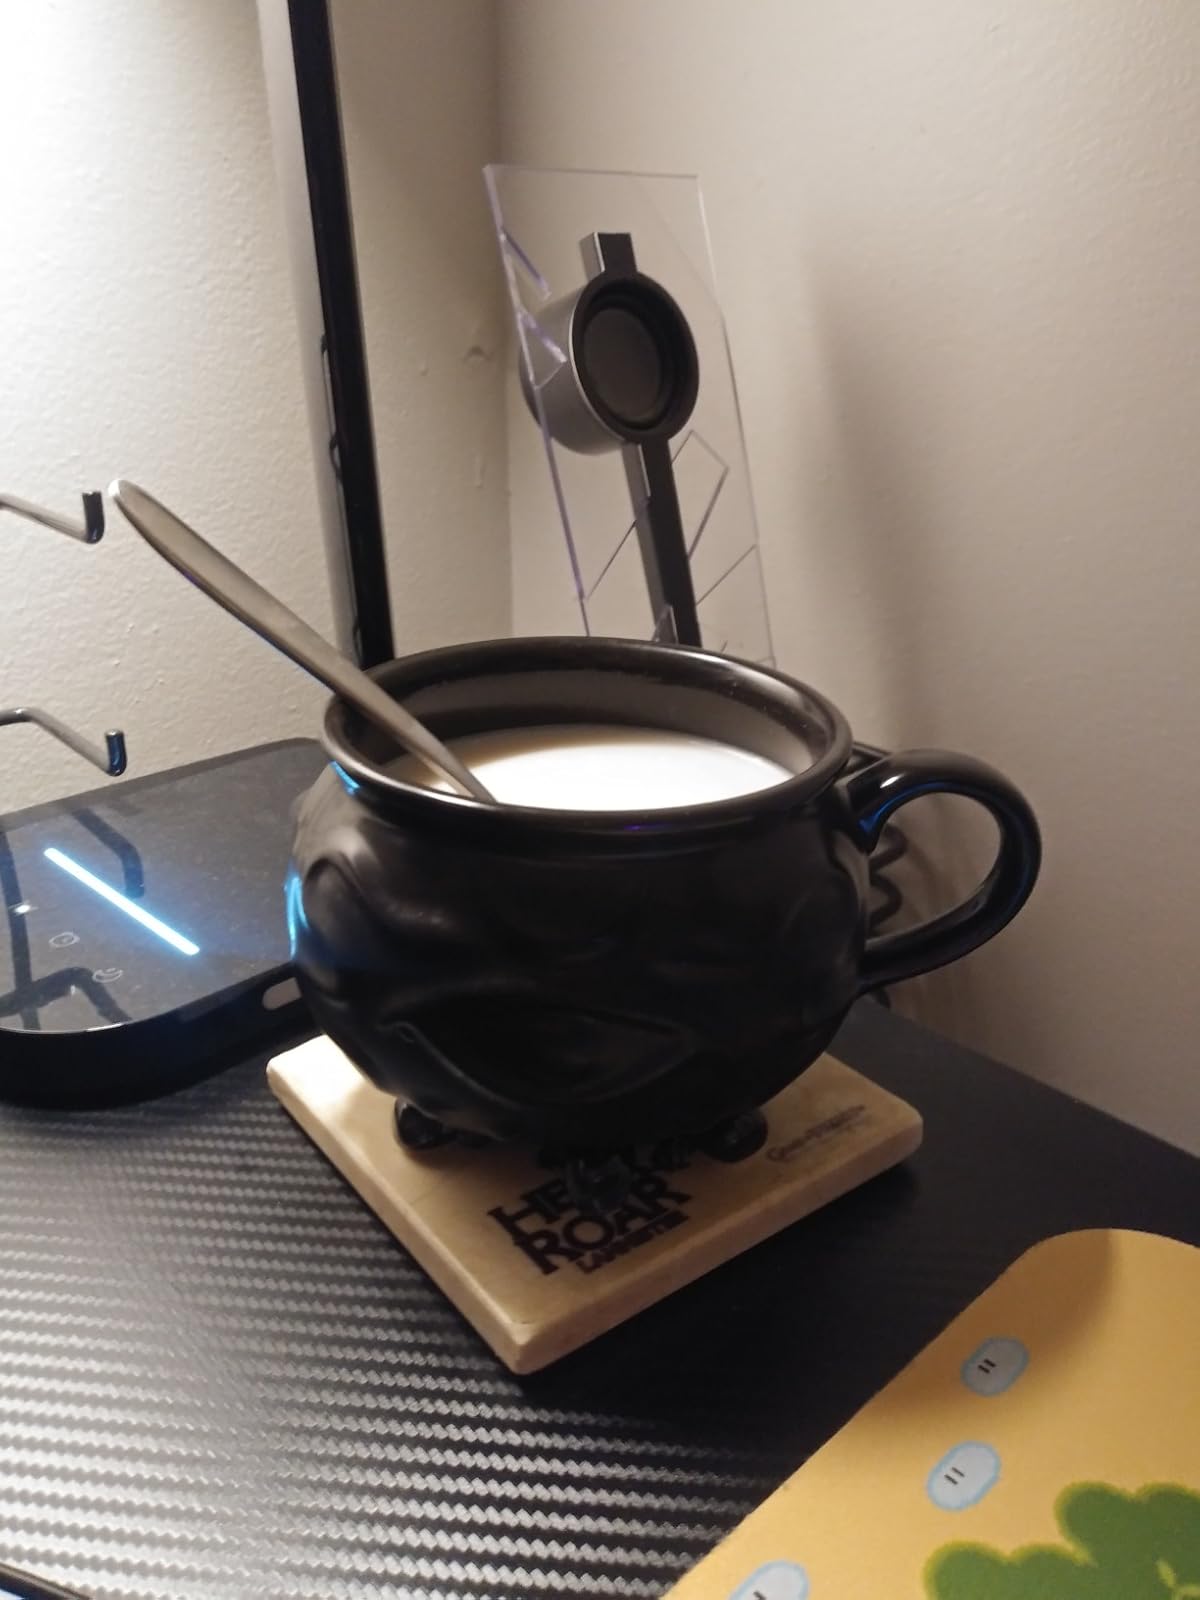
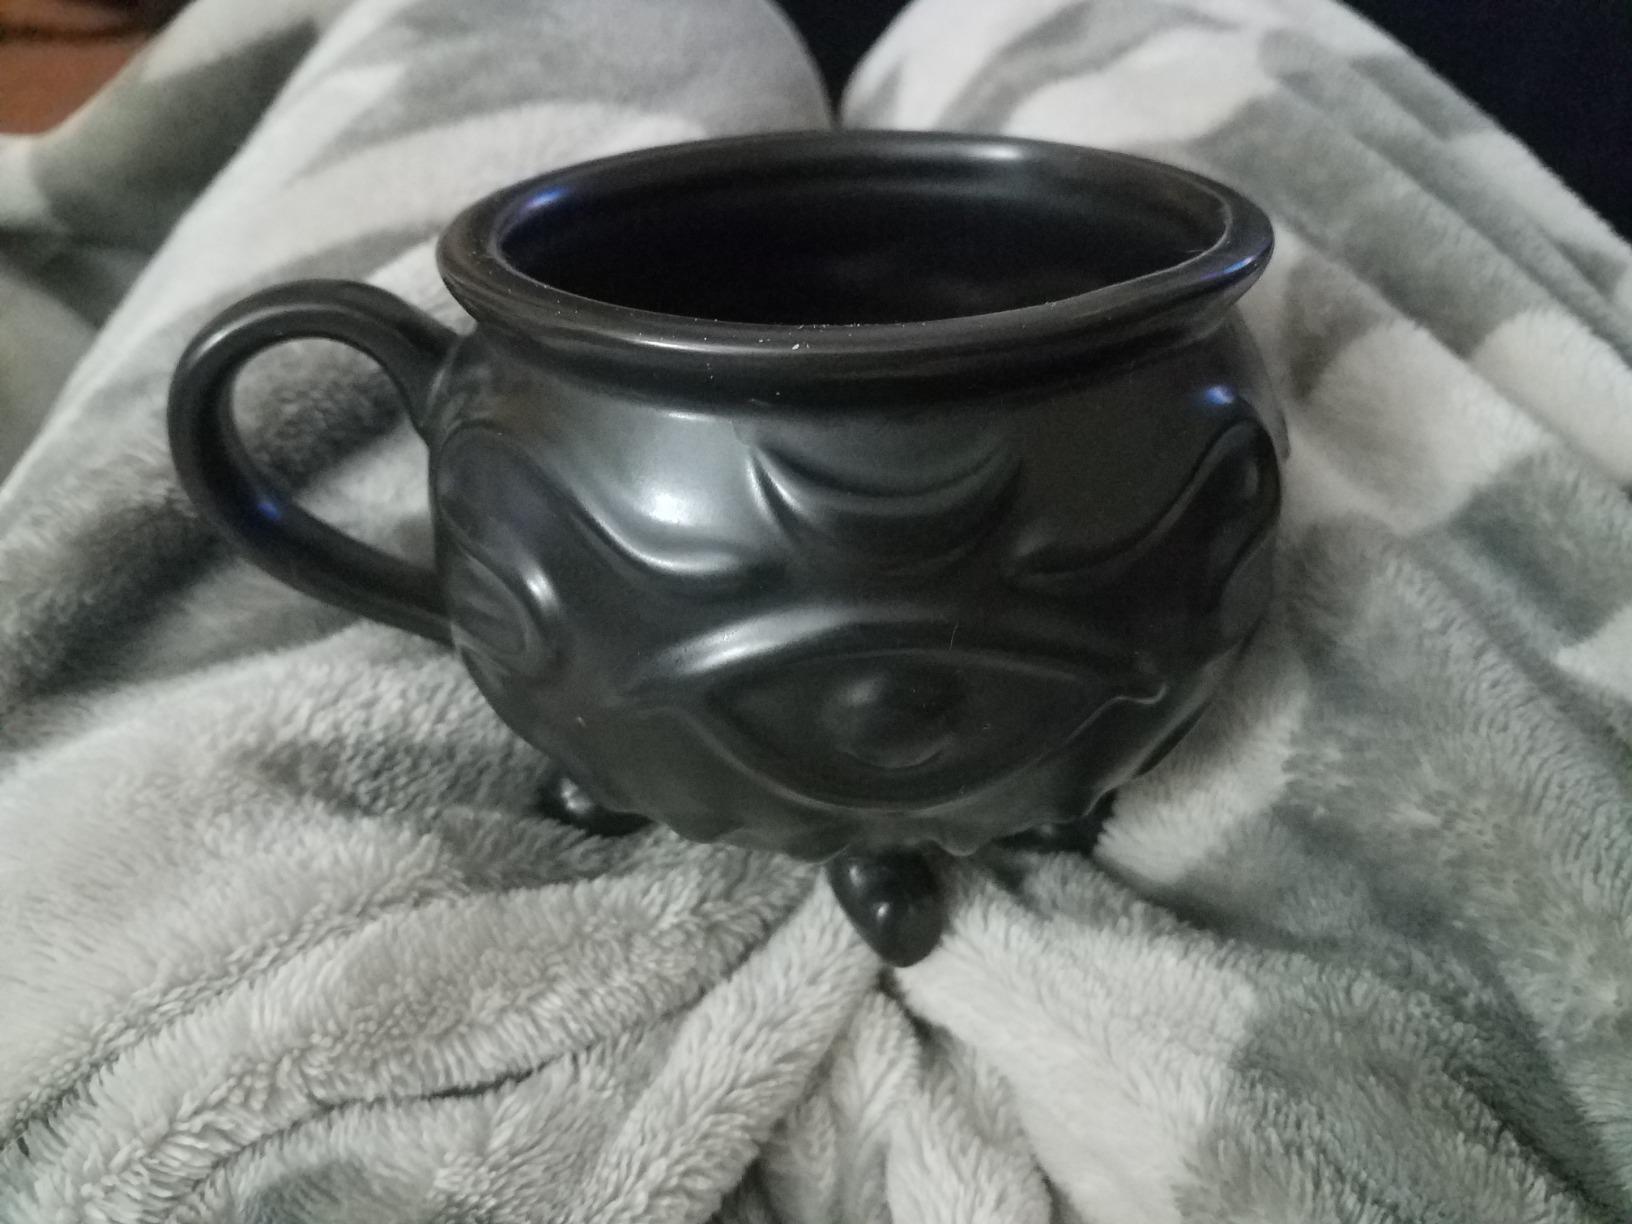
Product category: items_mug
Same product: yes